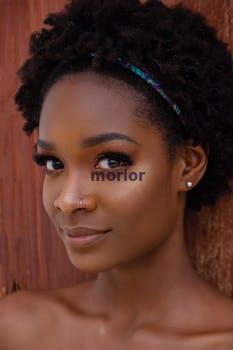
Label: Watermark